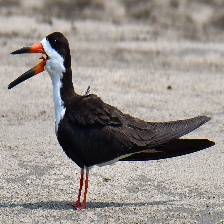
Species: BLACK SKIMMER
Scientific name: RYNCHOPS NIGER